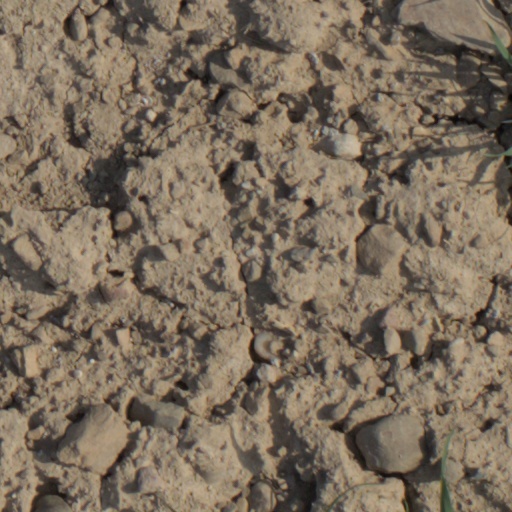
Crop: wheat